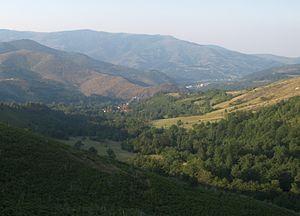
Brezovica en serbe latin et Brezovicë en albanais est une localité du Kosovo ainsi qu'une station de ski située dans la commune/municipalité de Štrpce/Shtërpcë, district de Ferizaj/Uroševac ou district de Kosovo. Selon le recensement kosovar de 2011, elle compte 68 habitants.